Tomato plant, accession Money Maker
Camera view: bottom (45 deg); turntable rotation: 210 degrees
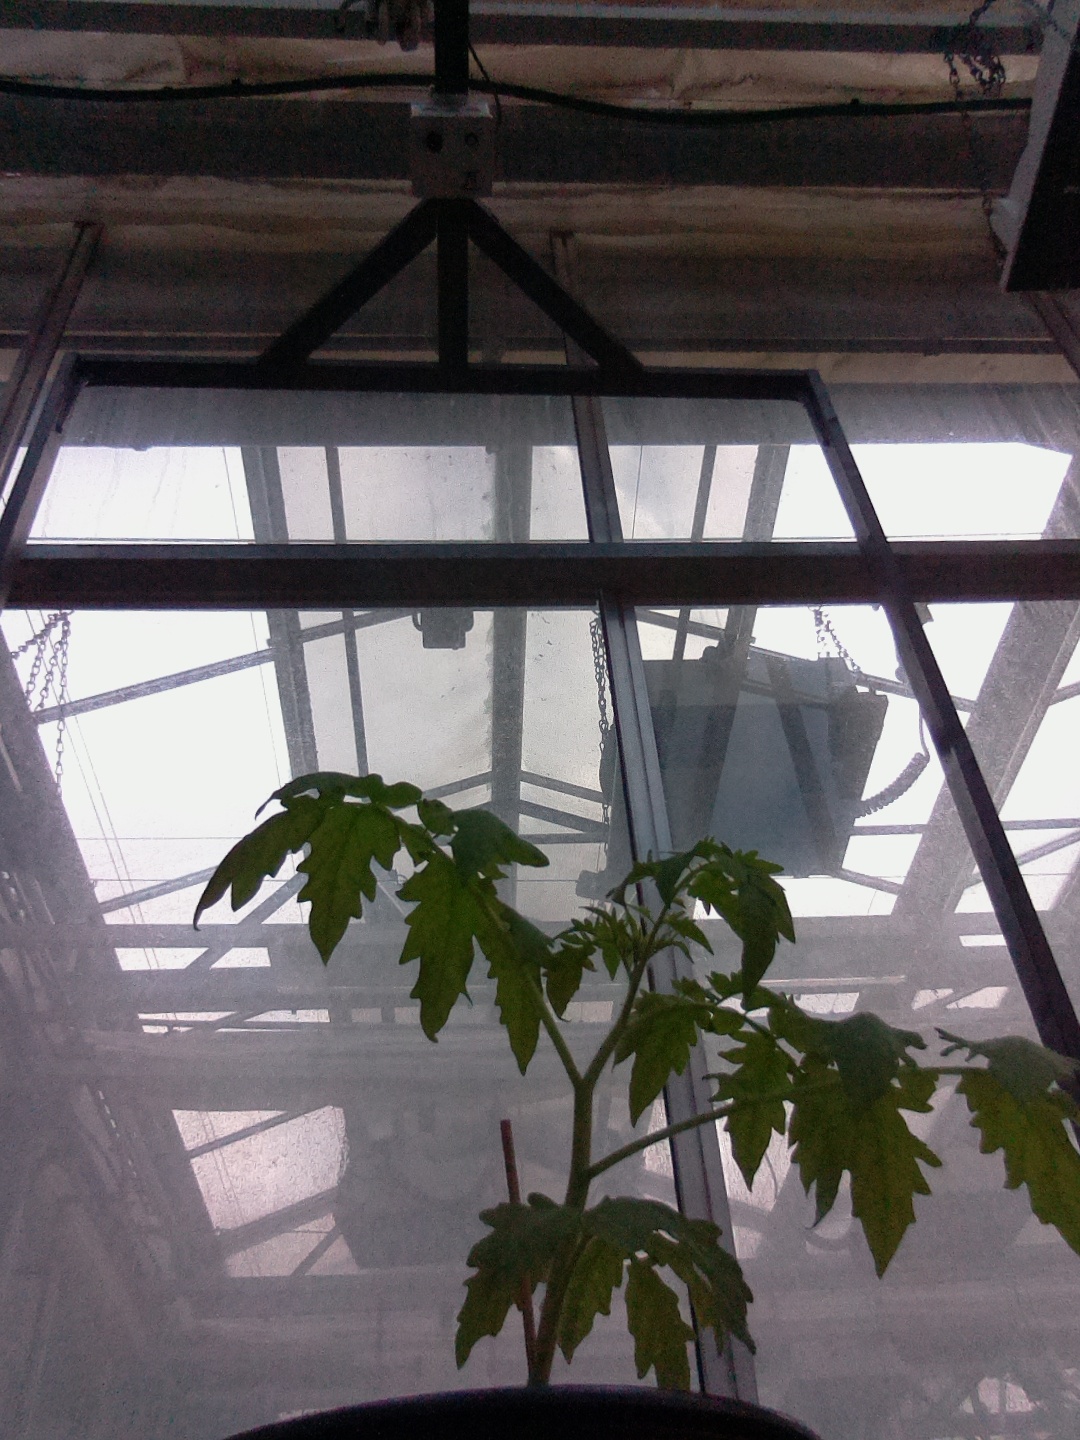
BBCH growth stage 13: 6 of true leaves visible